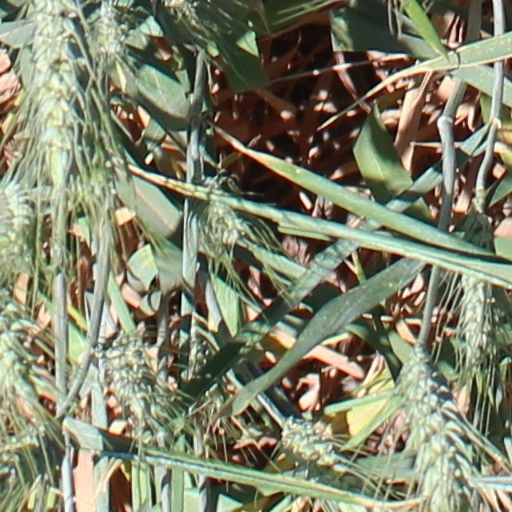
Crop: wheat